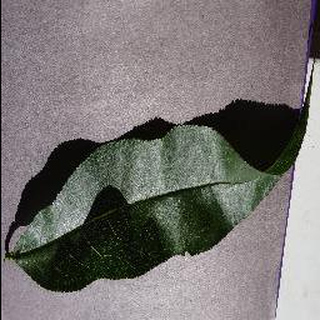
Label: healthy_peach